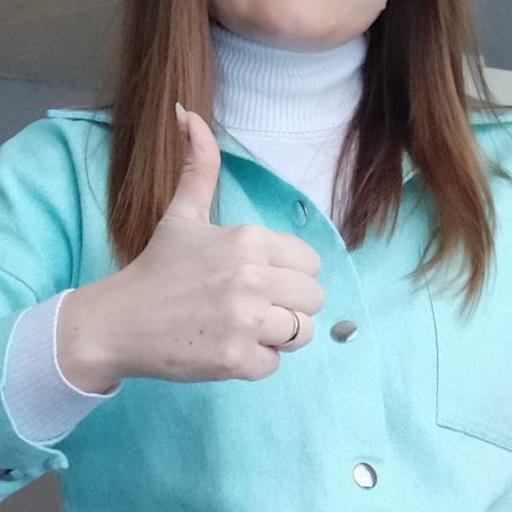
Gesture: like